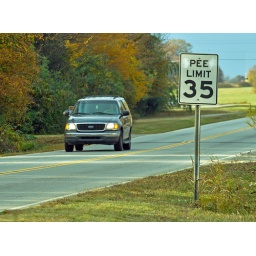
A road sign in Joanna, SC has been, shall we say, touched up.